Describe the emotion expressed in this image:  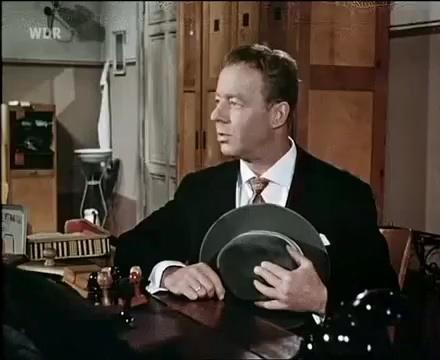
This person displays Pain, valence and arousal with low intensity.